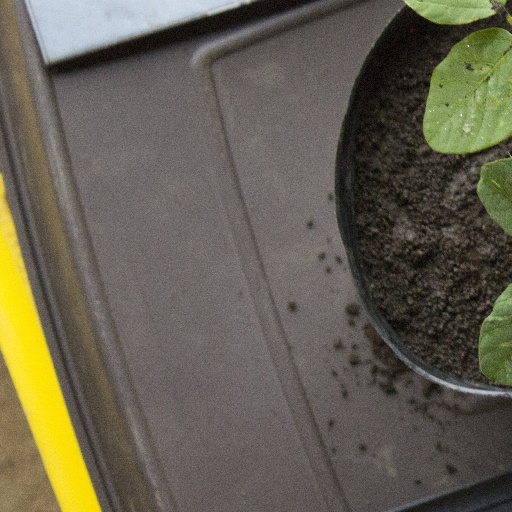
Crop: soybean